Timeline of African-American firsts

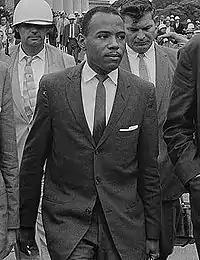
James Meredith

First African-American delegate to the United Nations: Edith S. Sampson (See also: 1961)